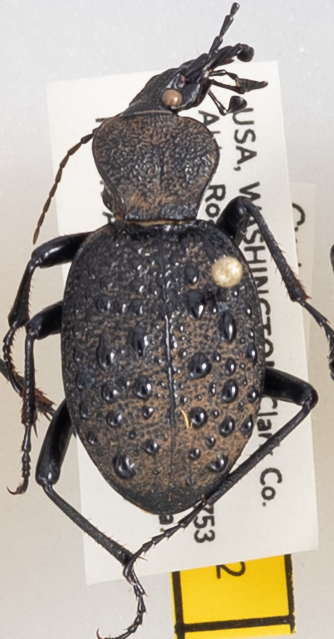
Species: Cychrus tuberculatus
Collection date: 2019-06-25
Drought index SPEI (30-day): -1.362
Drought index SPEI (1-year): -2.09
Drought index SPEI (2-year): -2.09